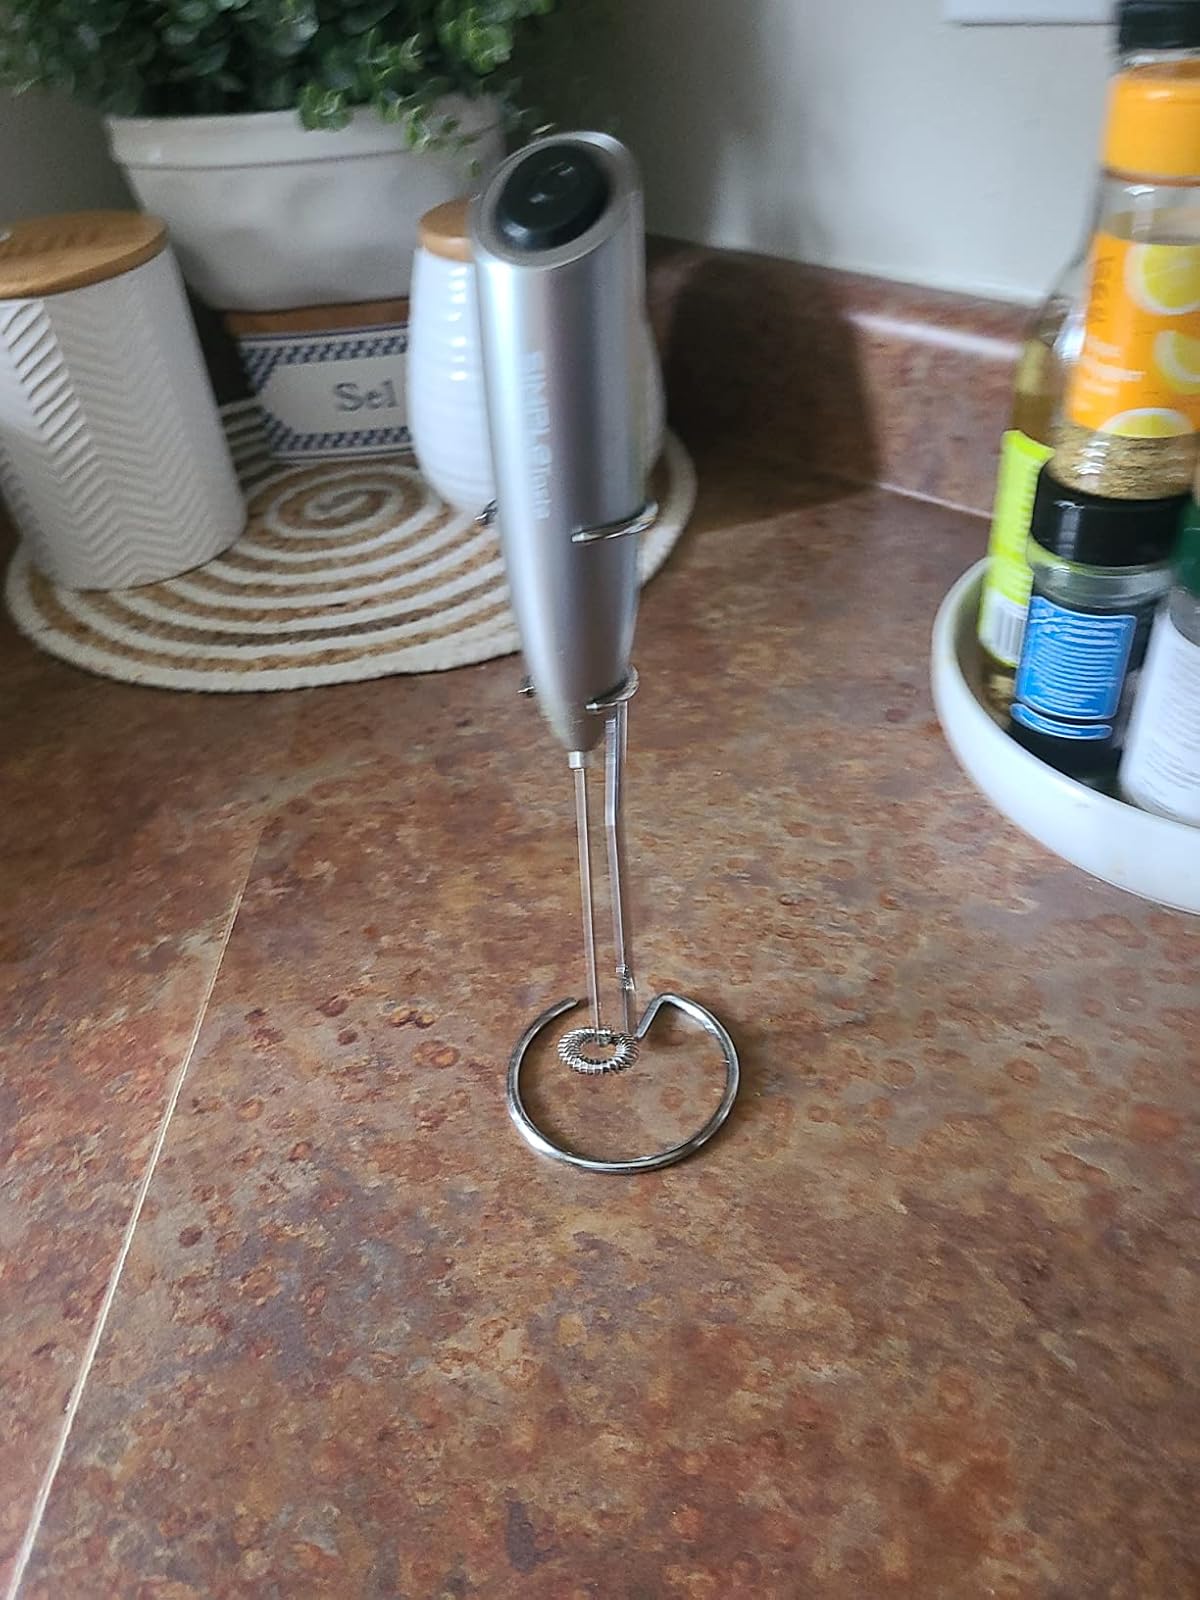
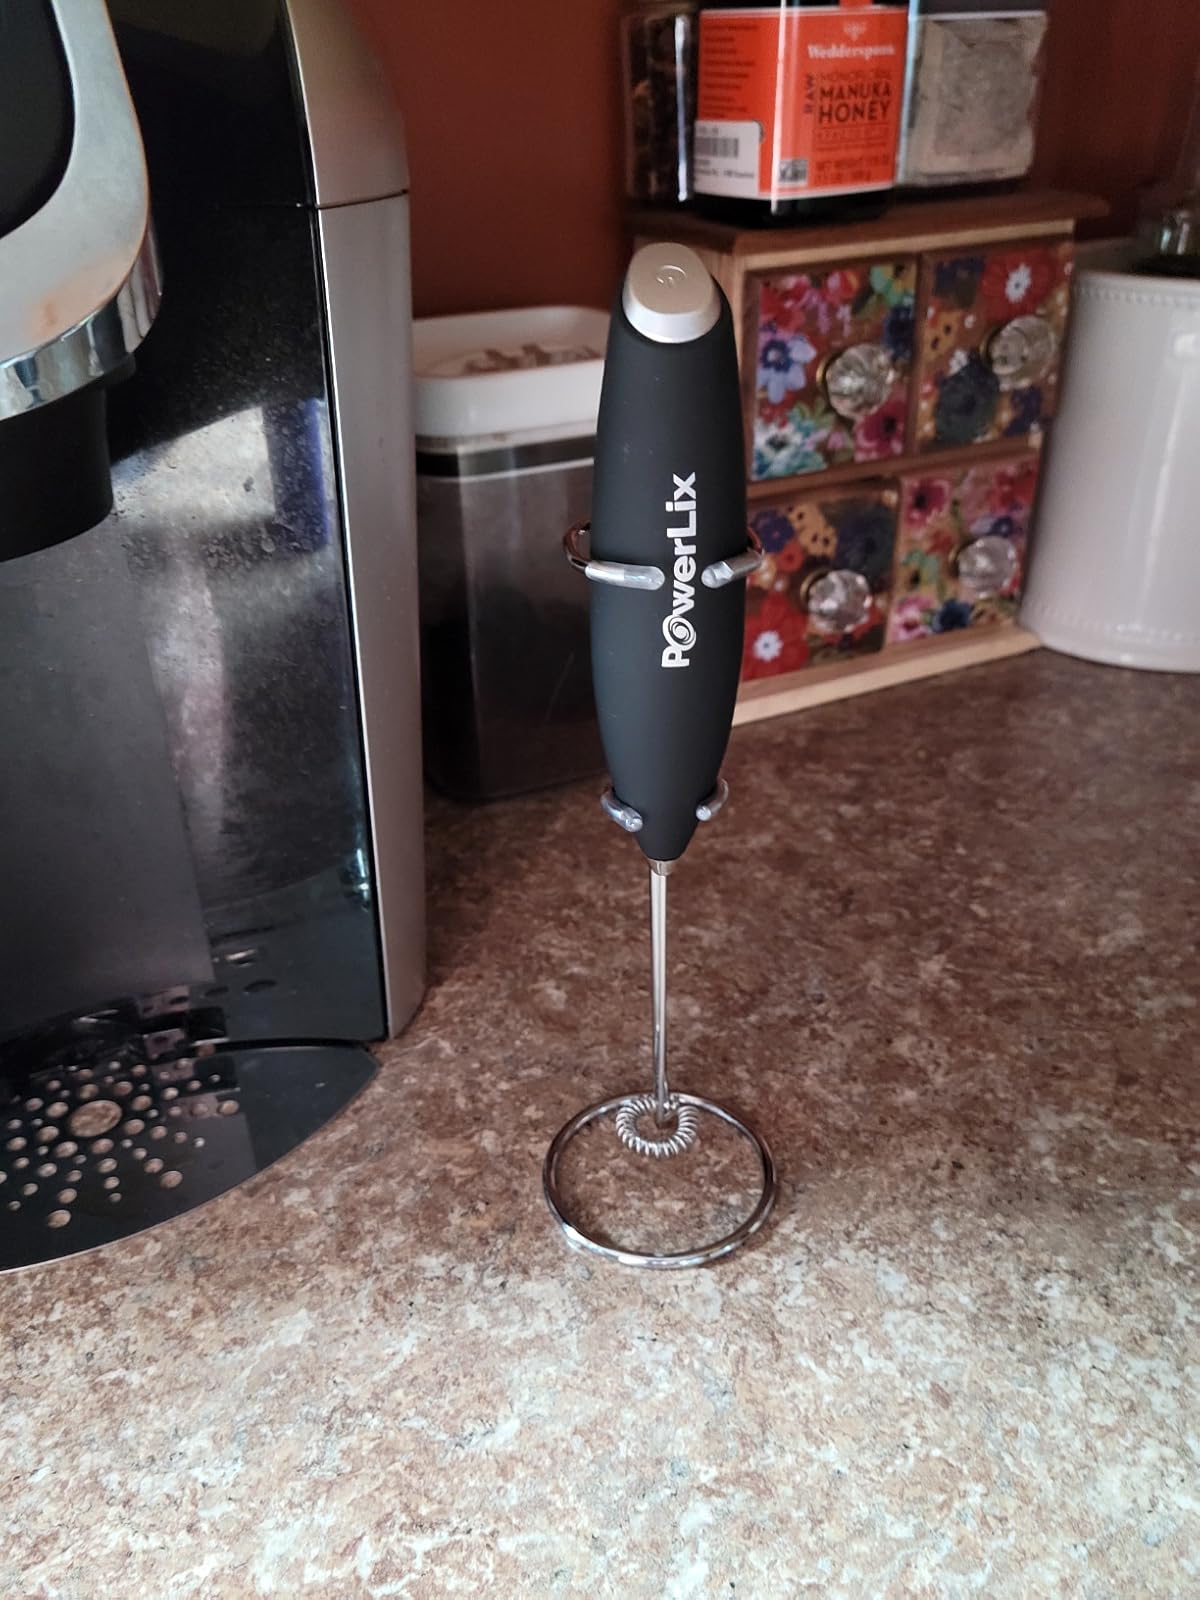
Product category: items_mixer
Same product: no